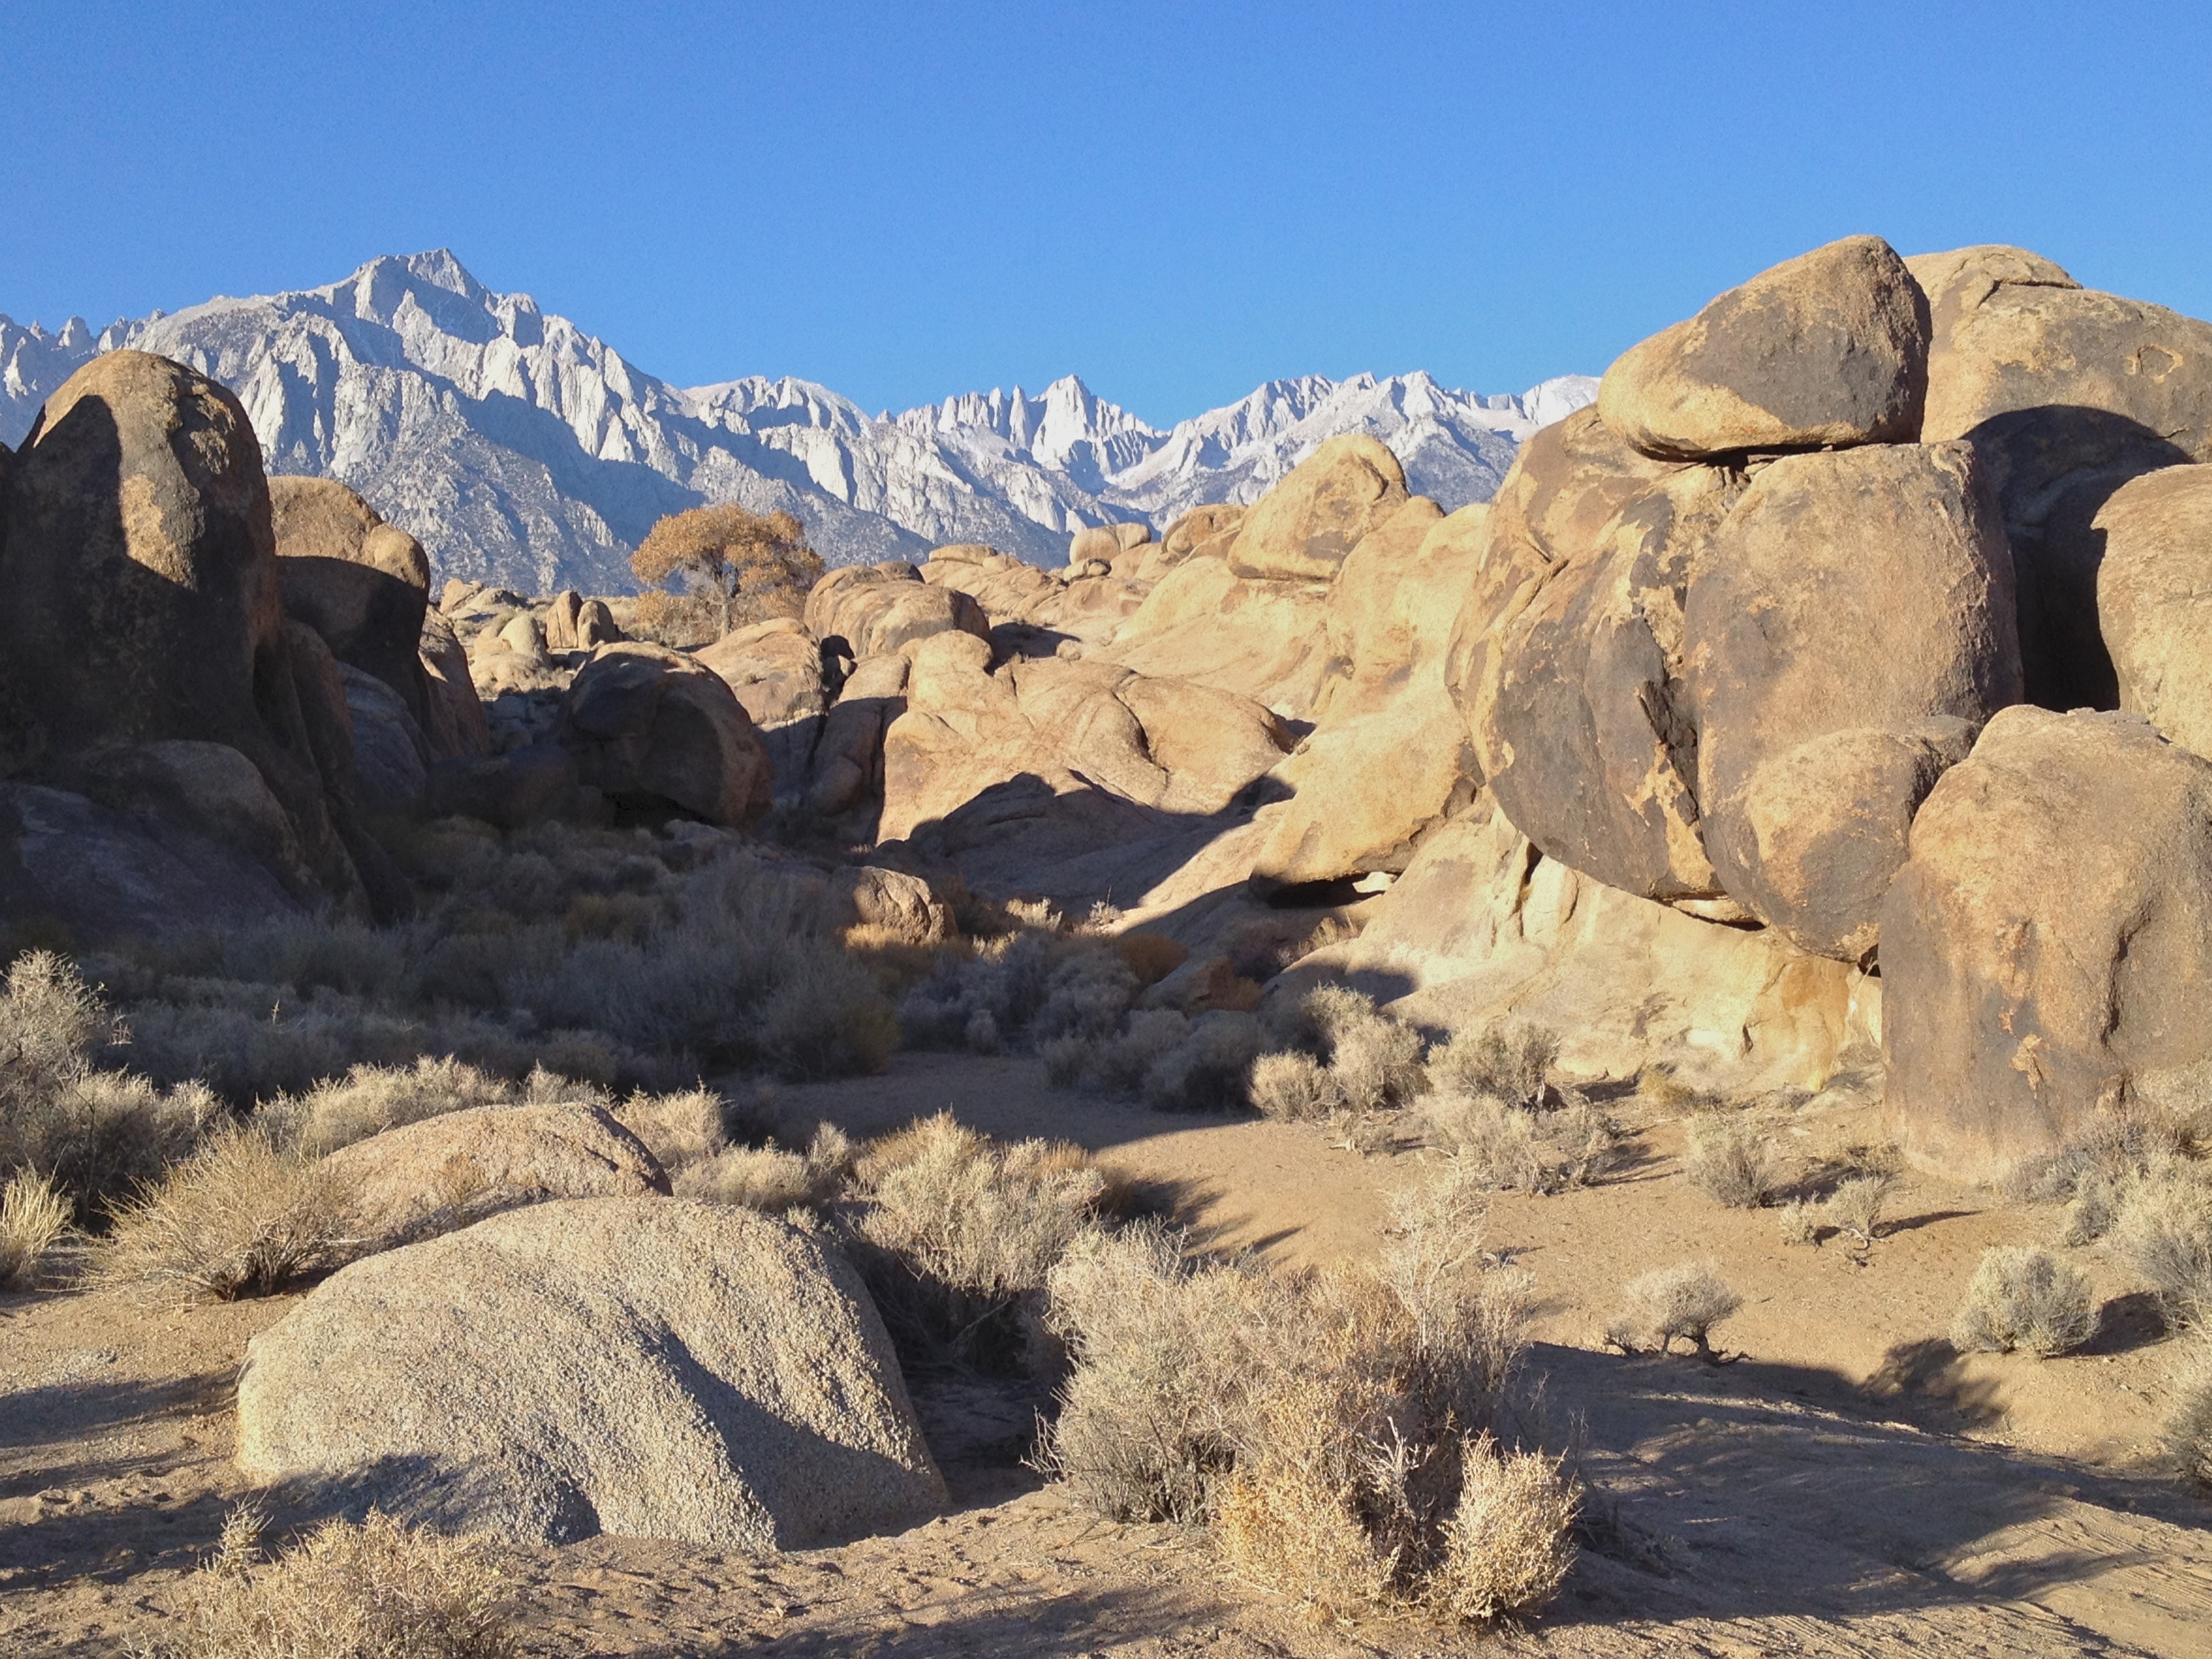
landscape, rock, wilderness, mountain, desert, valley, mountain range, formation, geology, badlands, plateau, wadi, landform, natural environment, geographical feature, aeolian landform, mountainous landforms